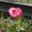
Label: tulip